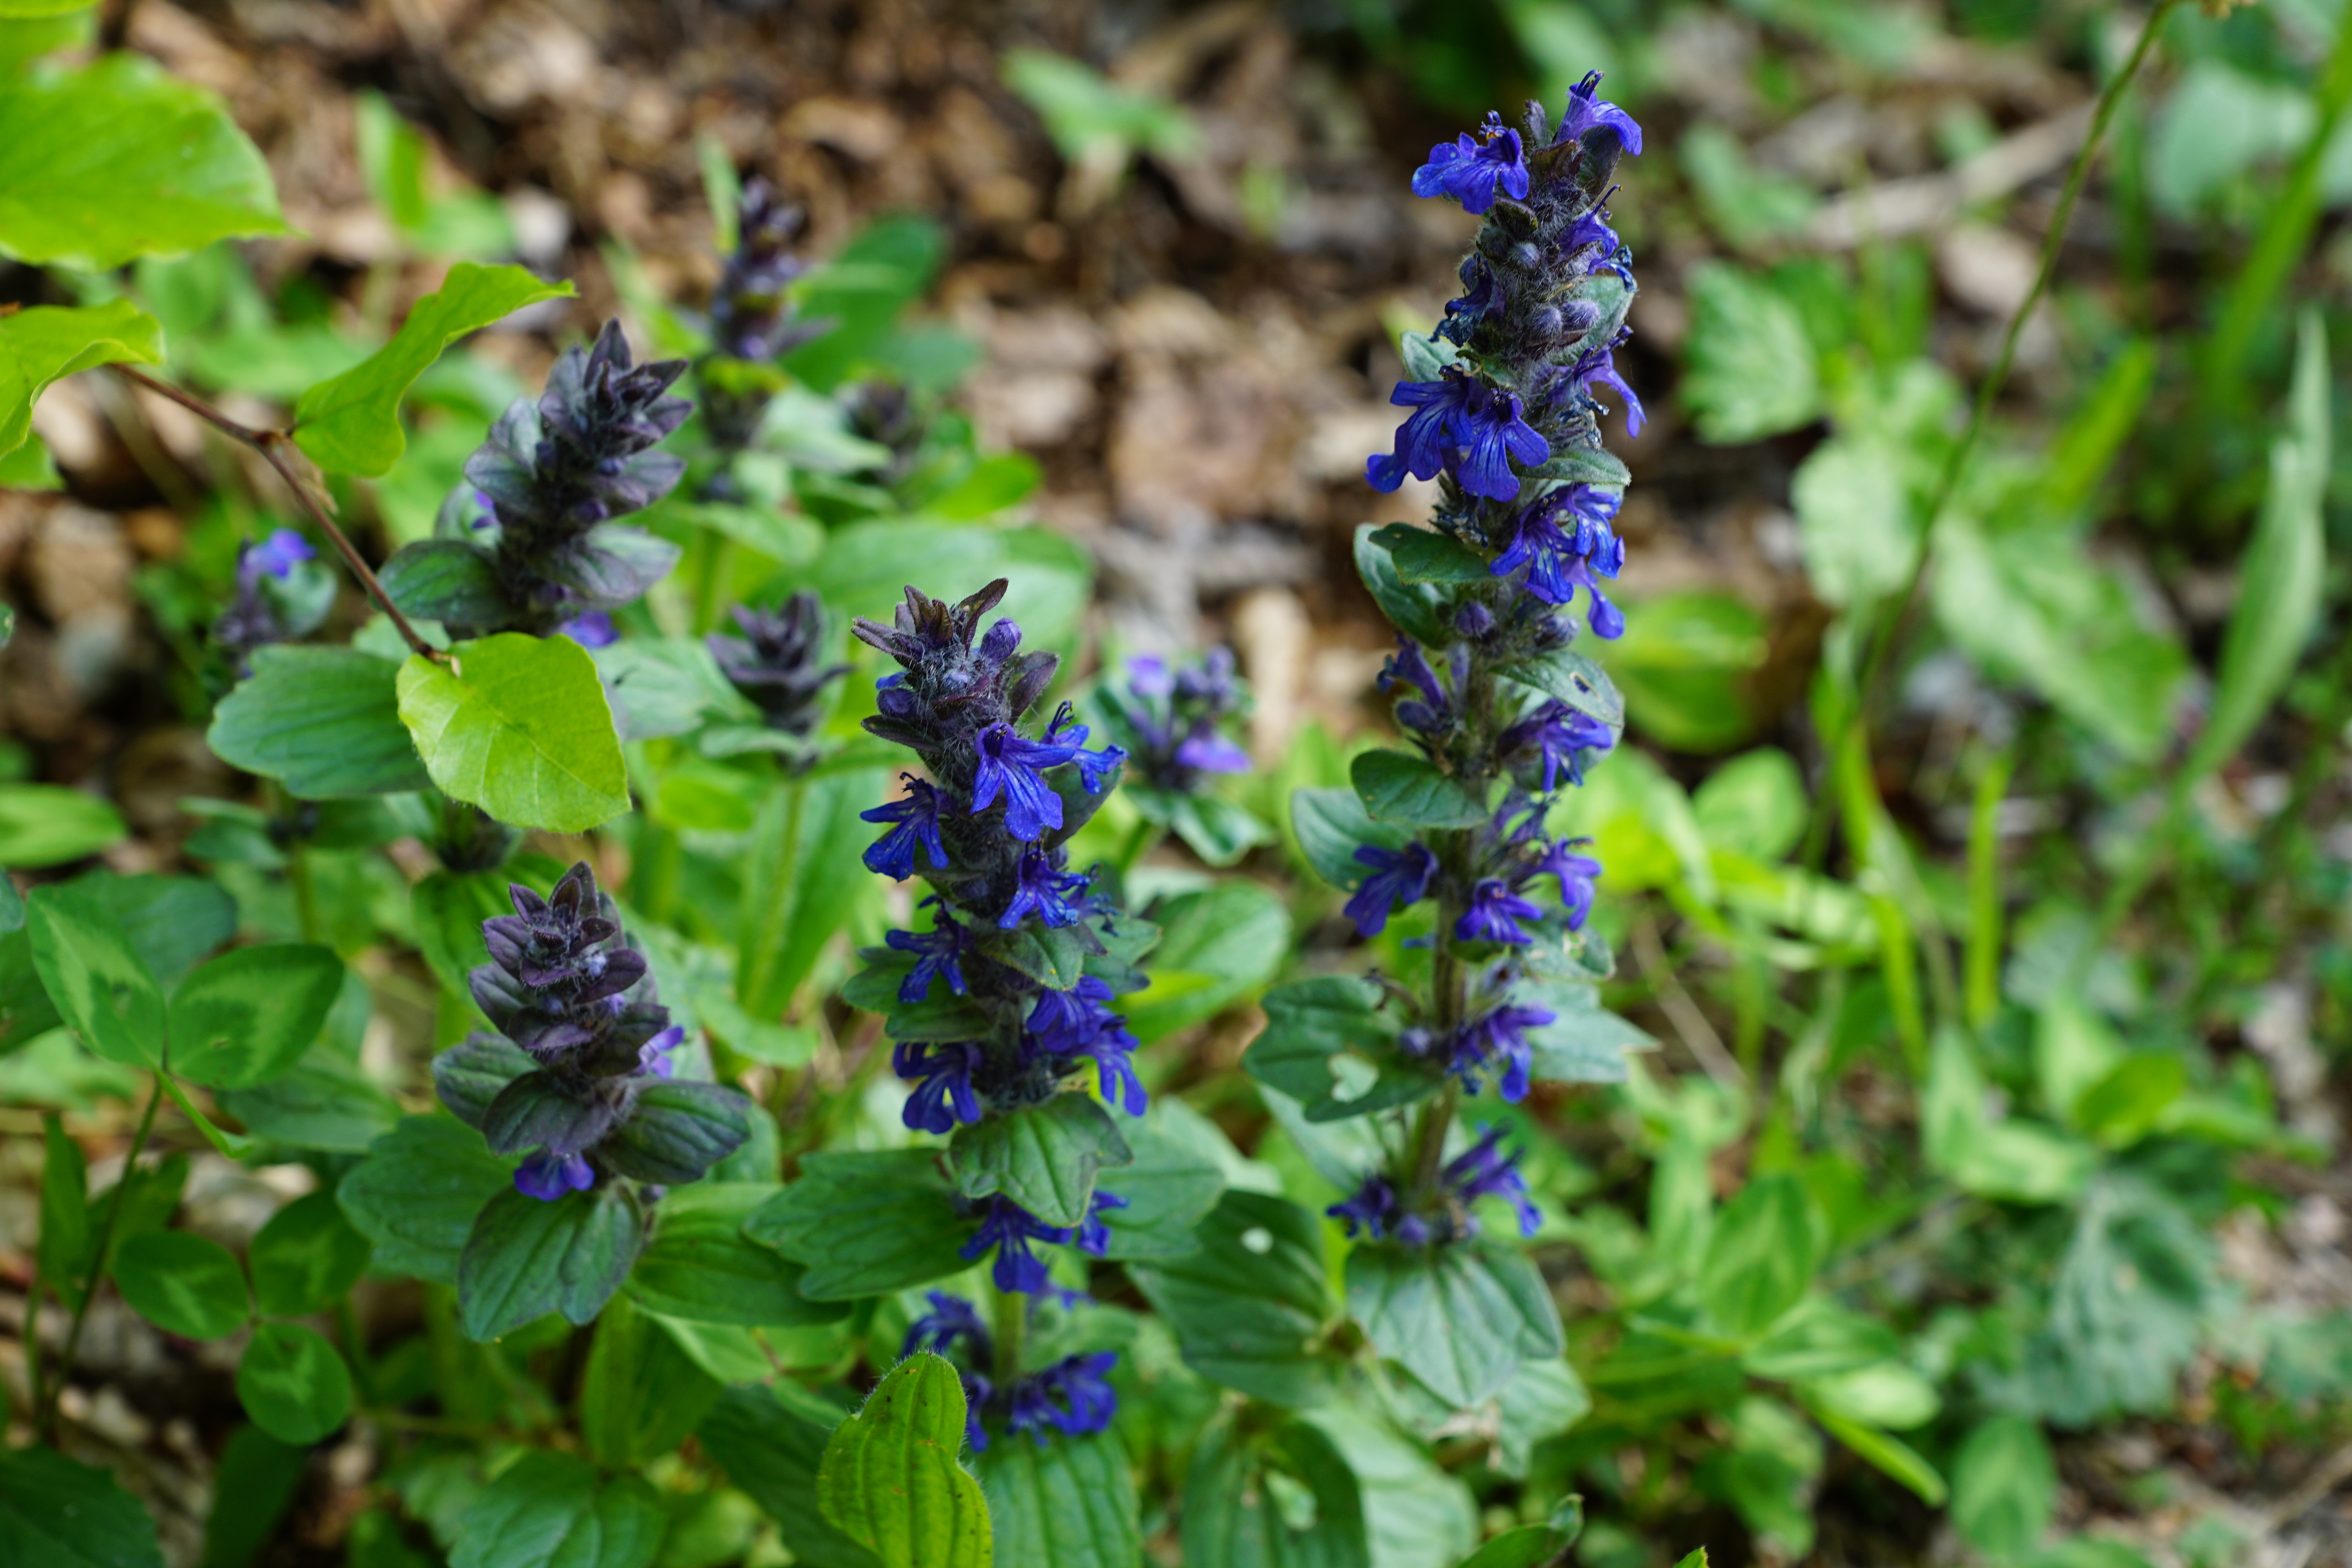
nature, plant, flower, green, herb, produce, botany, garden, flora, wildflower, pointed flower, shrub, flowering plant, annual plant, land plant, hyssopus